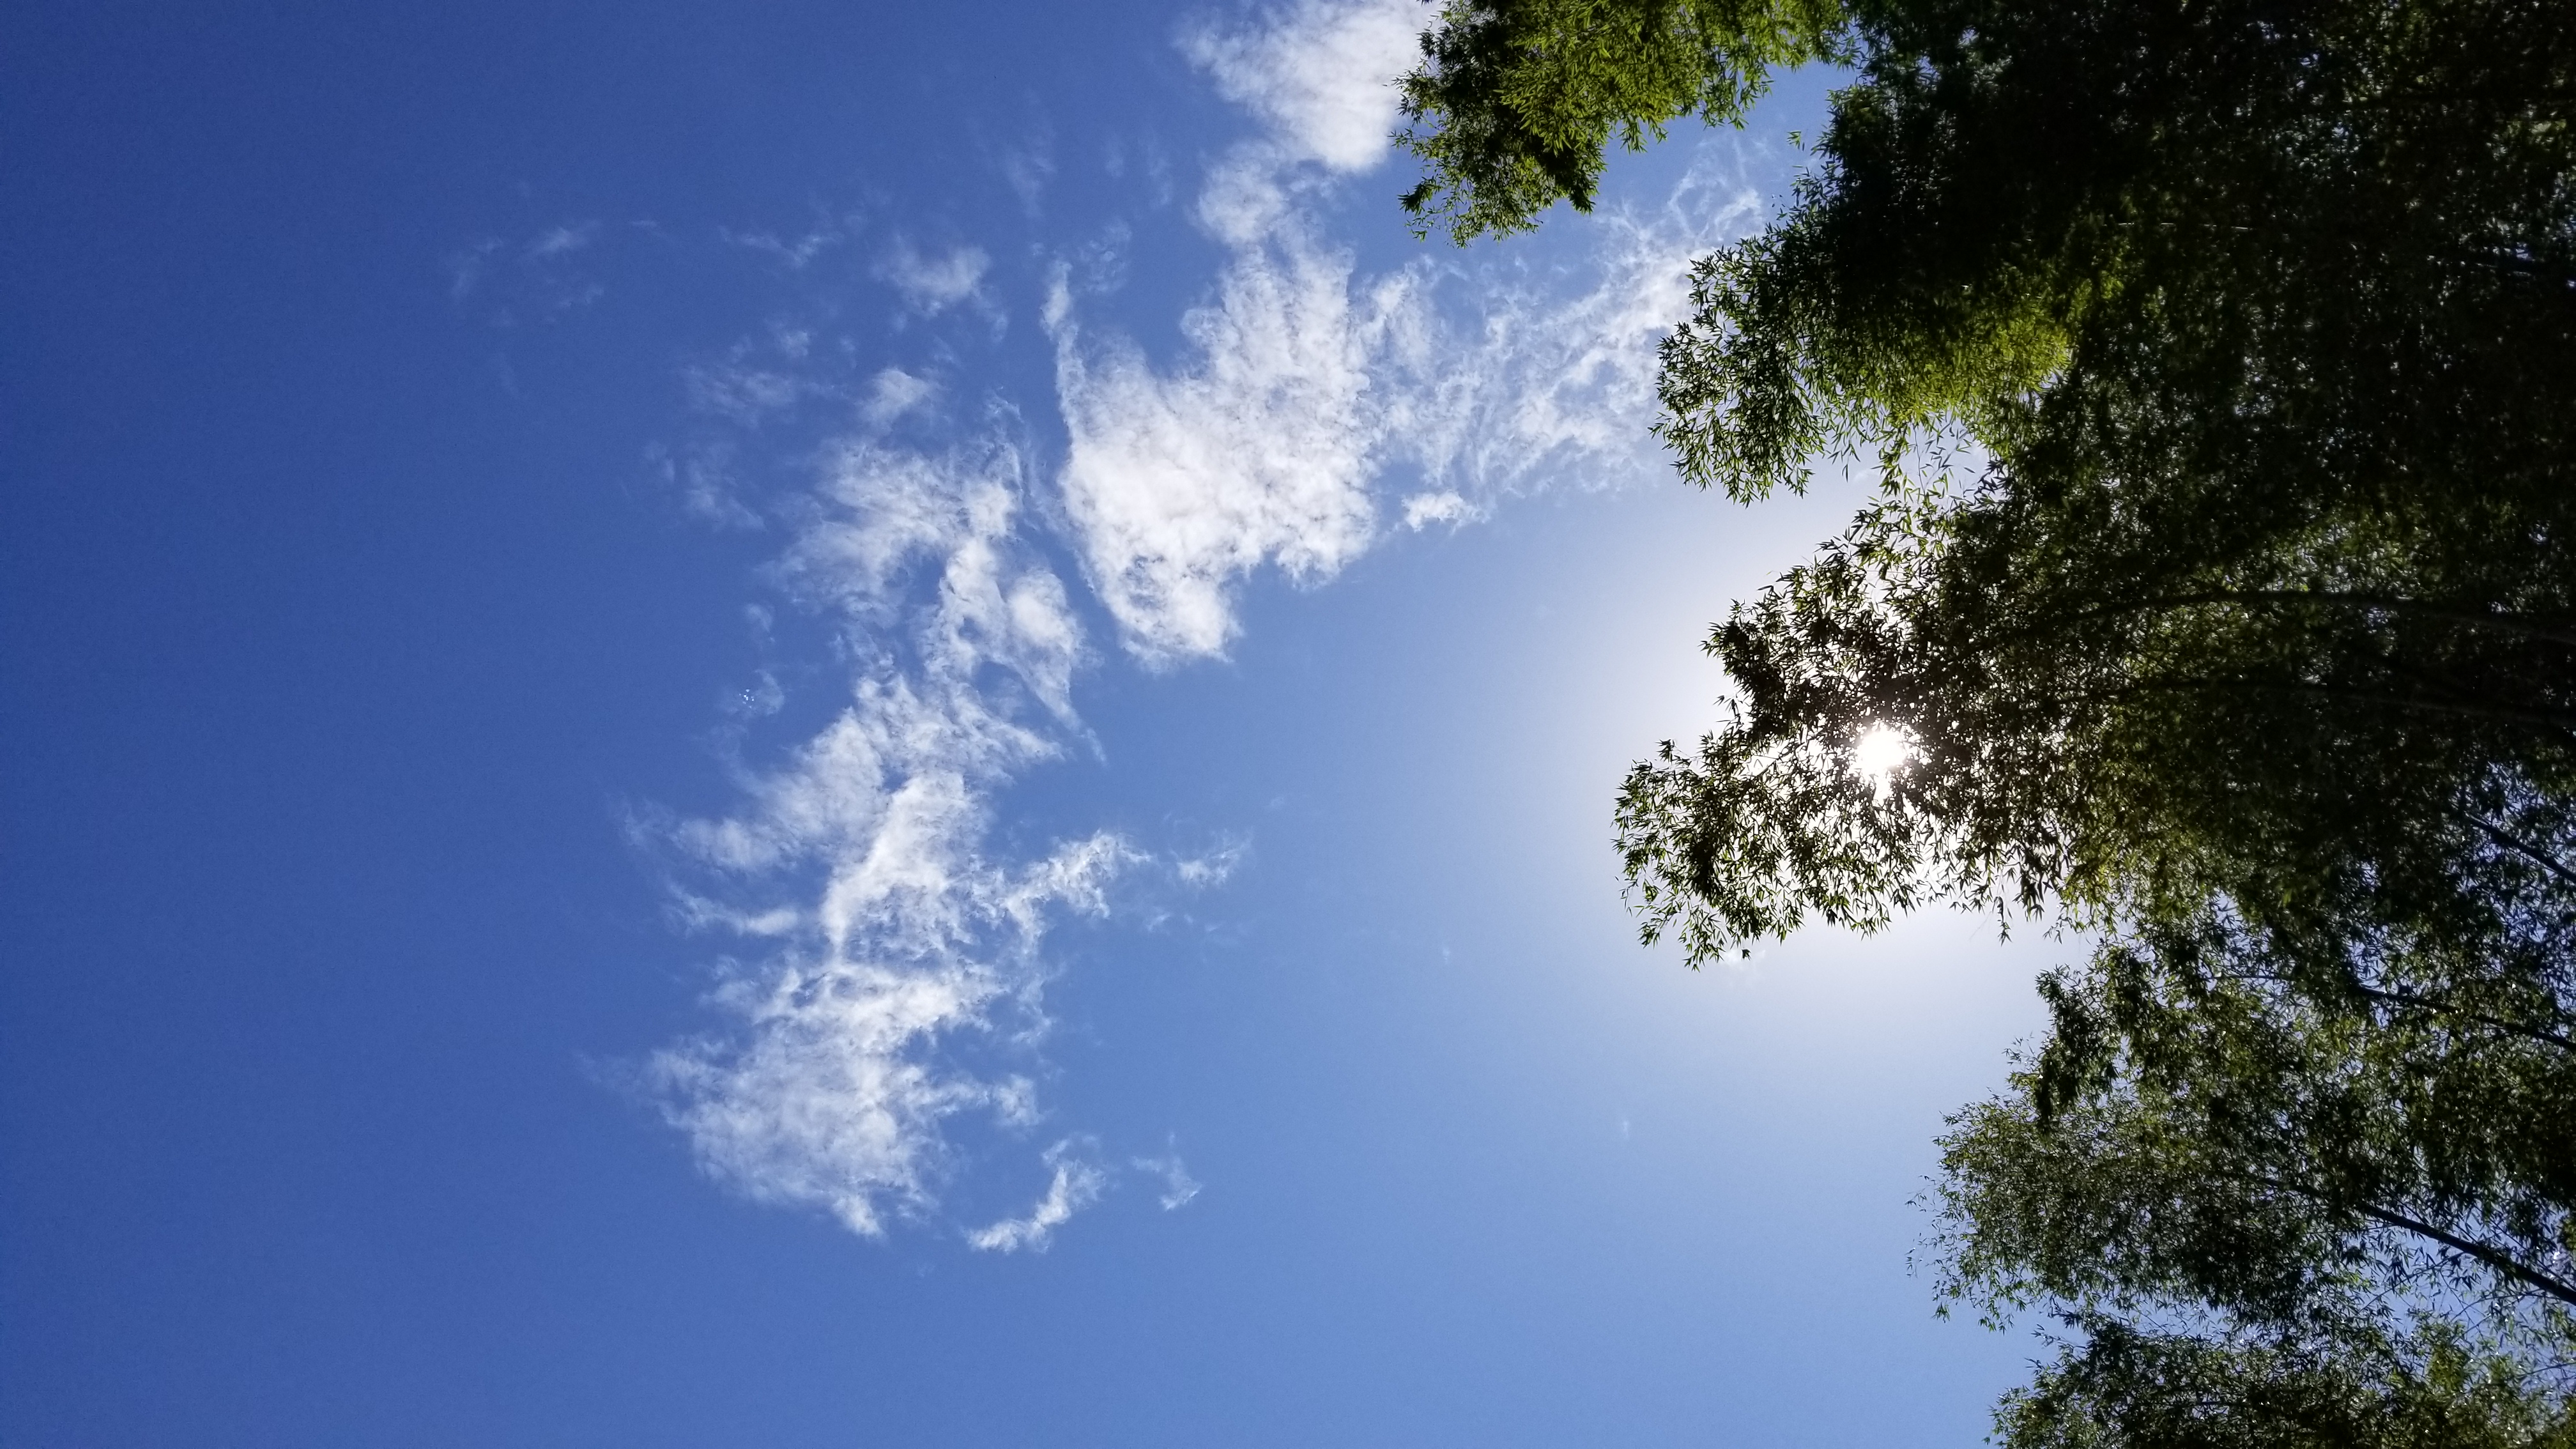
sun, sky, white clouds, cloud, atmosphere, natural landscape, world, tree, cumulus, plant, astronomical object, horizon, electric blue, landscape, space, grass, meteorological phenomenon, forest, darkness, evening, twig, jungle, temperate broadleaf and mixed forest, tropical and subtropical coniferous forests, backlighting, night, reflection, rainforest, dusk